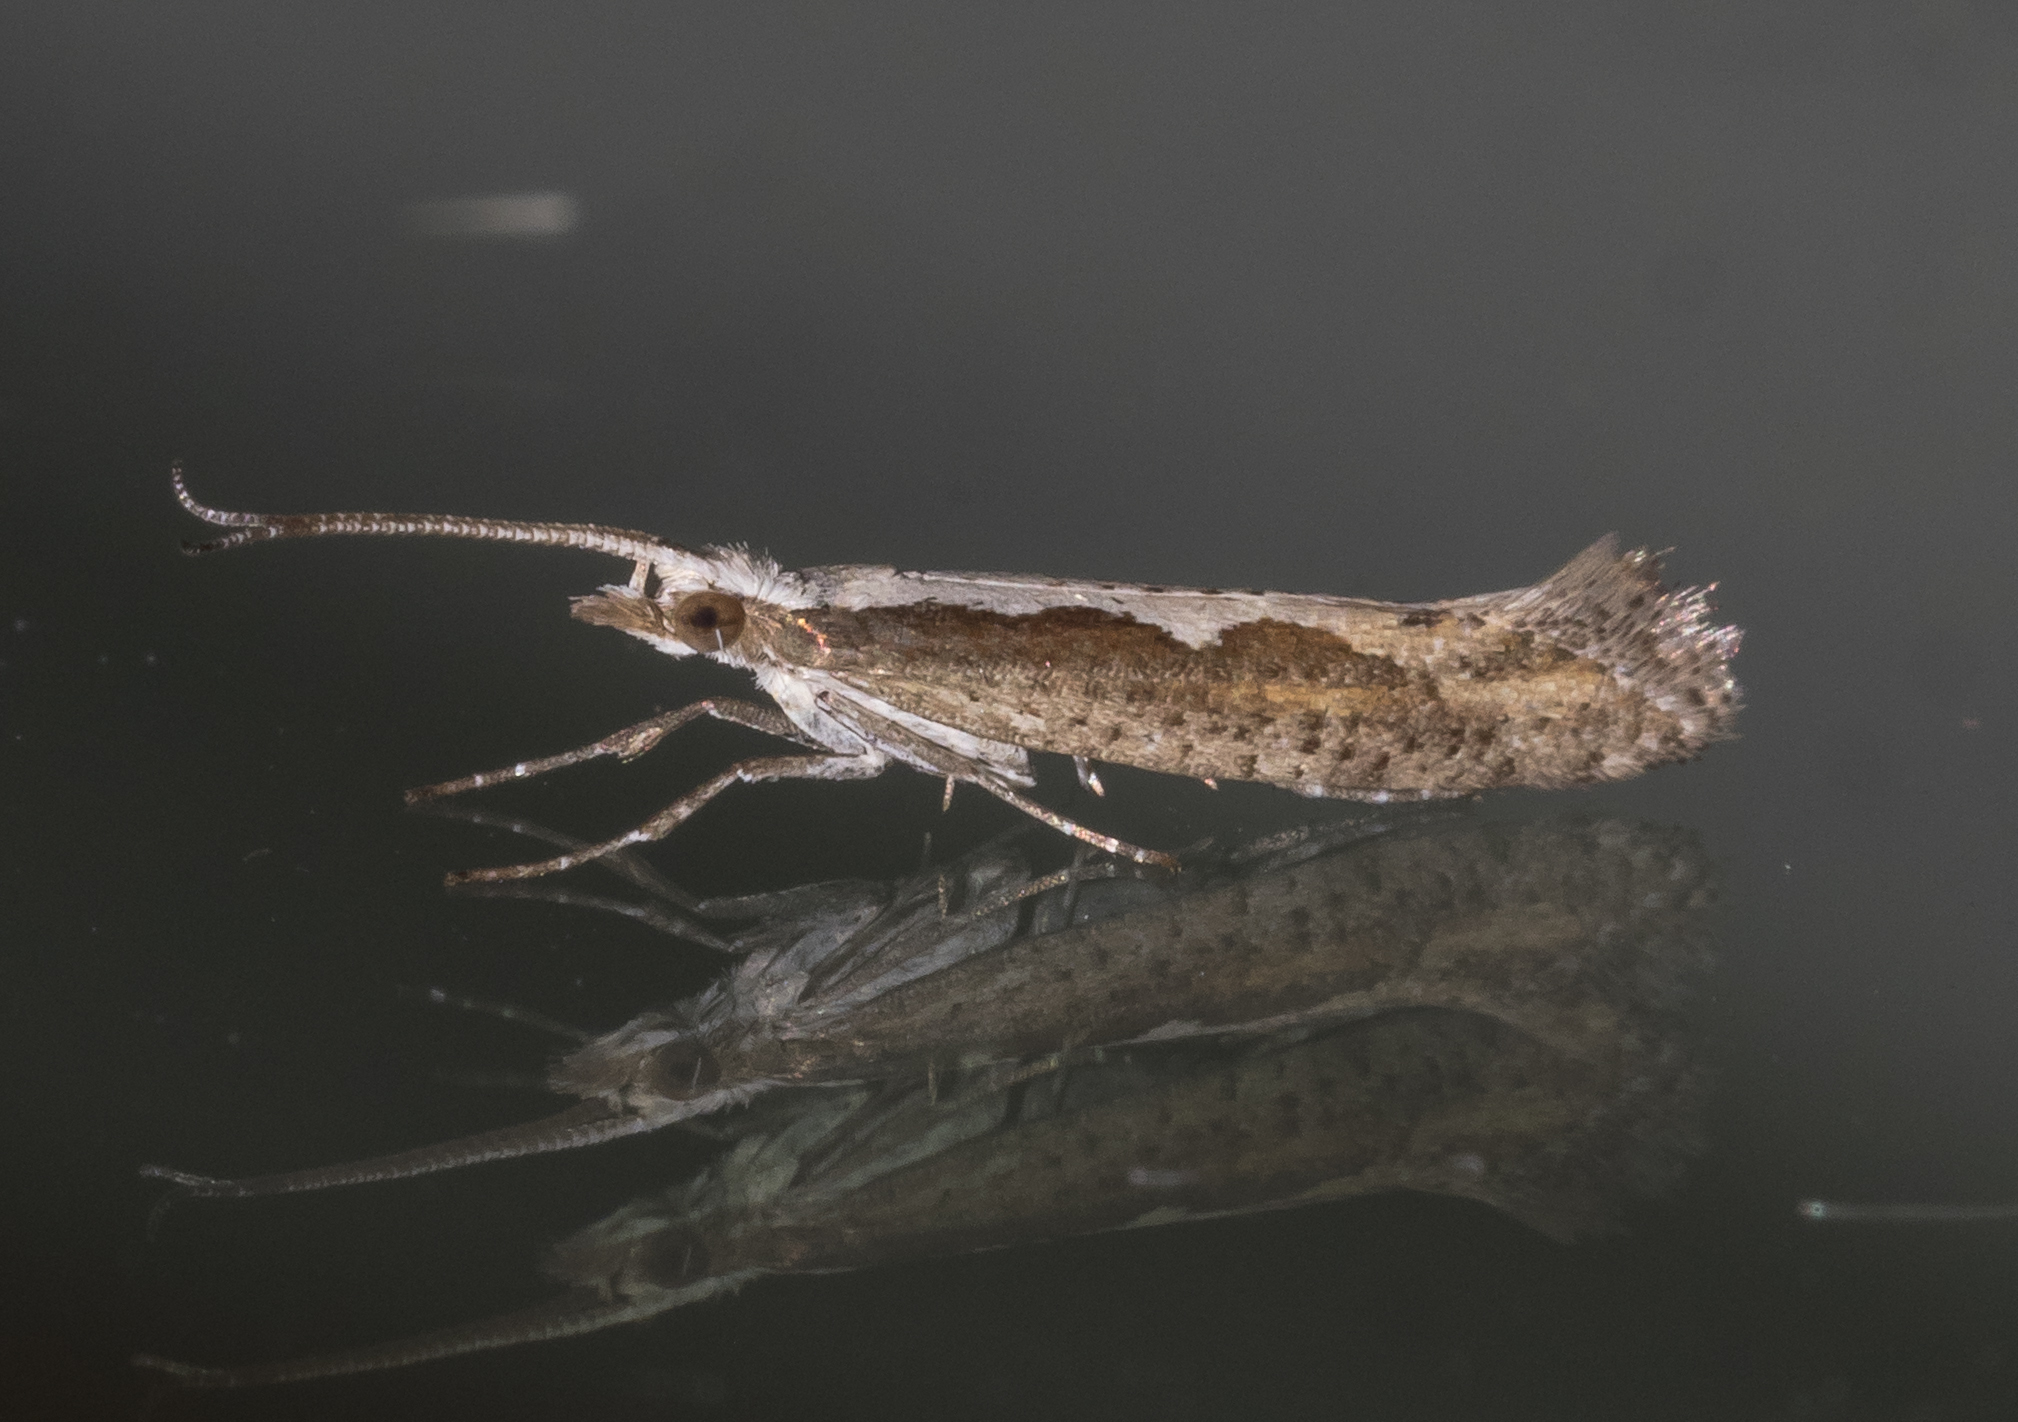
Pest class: diamondback_moth